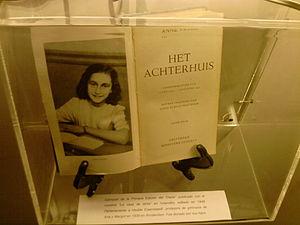
Annelies Marie Frank, plus connue sous le nom d’Anne Frank, née le 12 juin 1929 à Francfort-sur-le-Main en Allemagne, sous la République de Weimar, et morte en février 1945 ou mars 1945 à Bergen-Belsen en Allemagne nazie, est une adolescente allemande, connue pour avoir écrit un journal intime. Celui-ci est rapporté dans le livre Le Journal d'Anne Frank, écrit pendant les deux années où elle se cachait avec sa famille à Amsterdam, aux Pays-Bas, alors sous occupation allemande, afin d'éviter la Shoah.